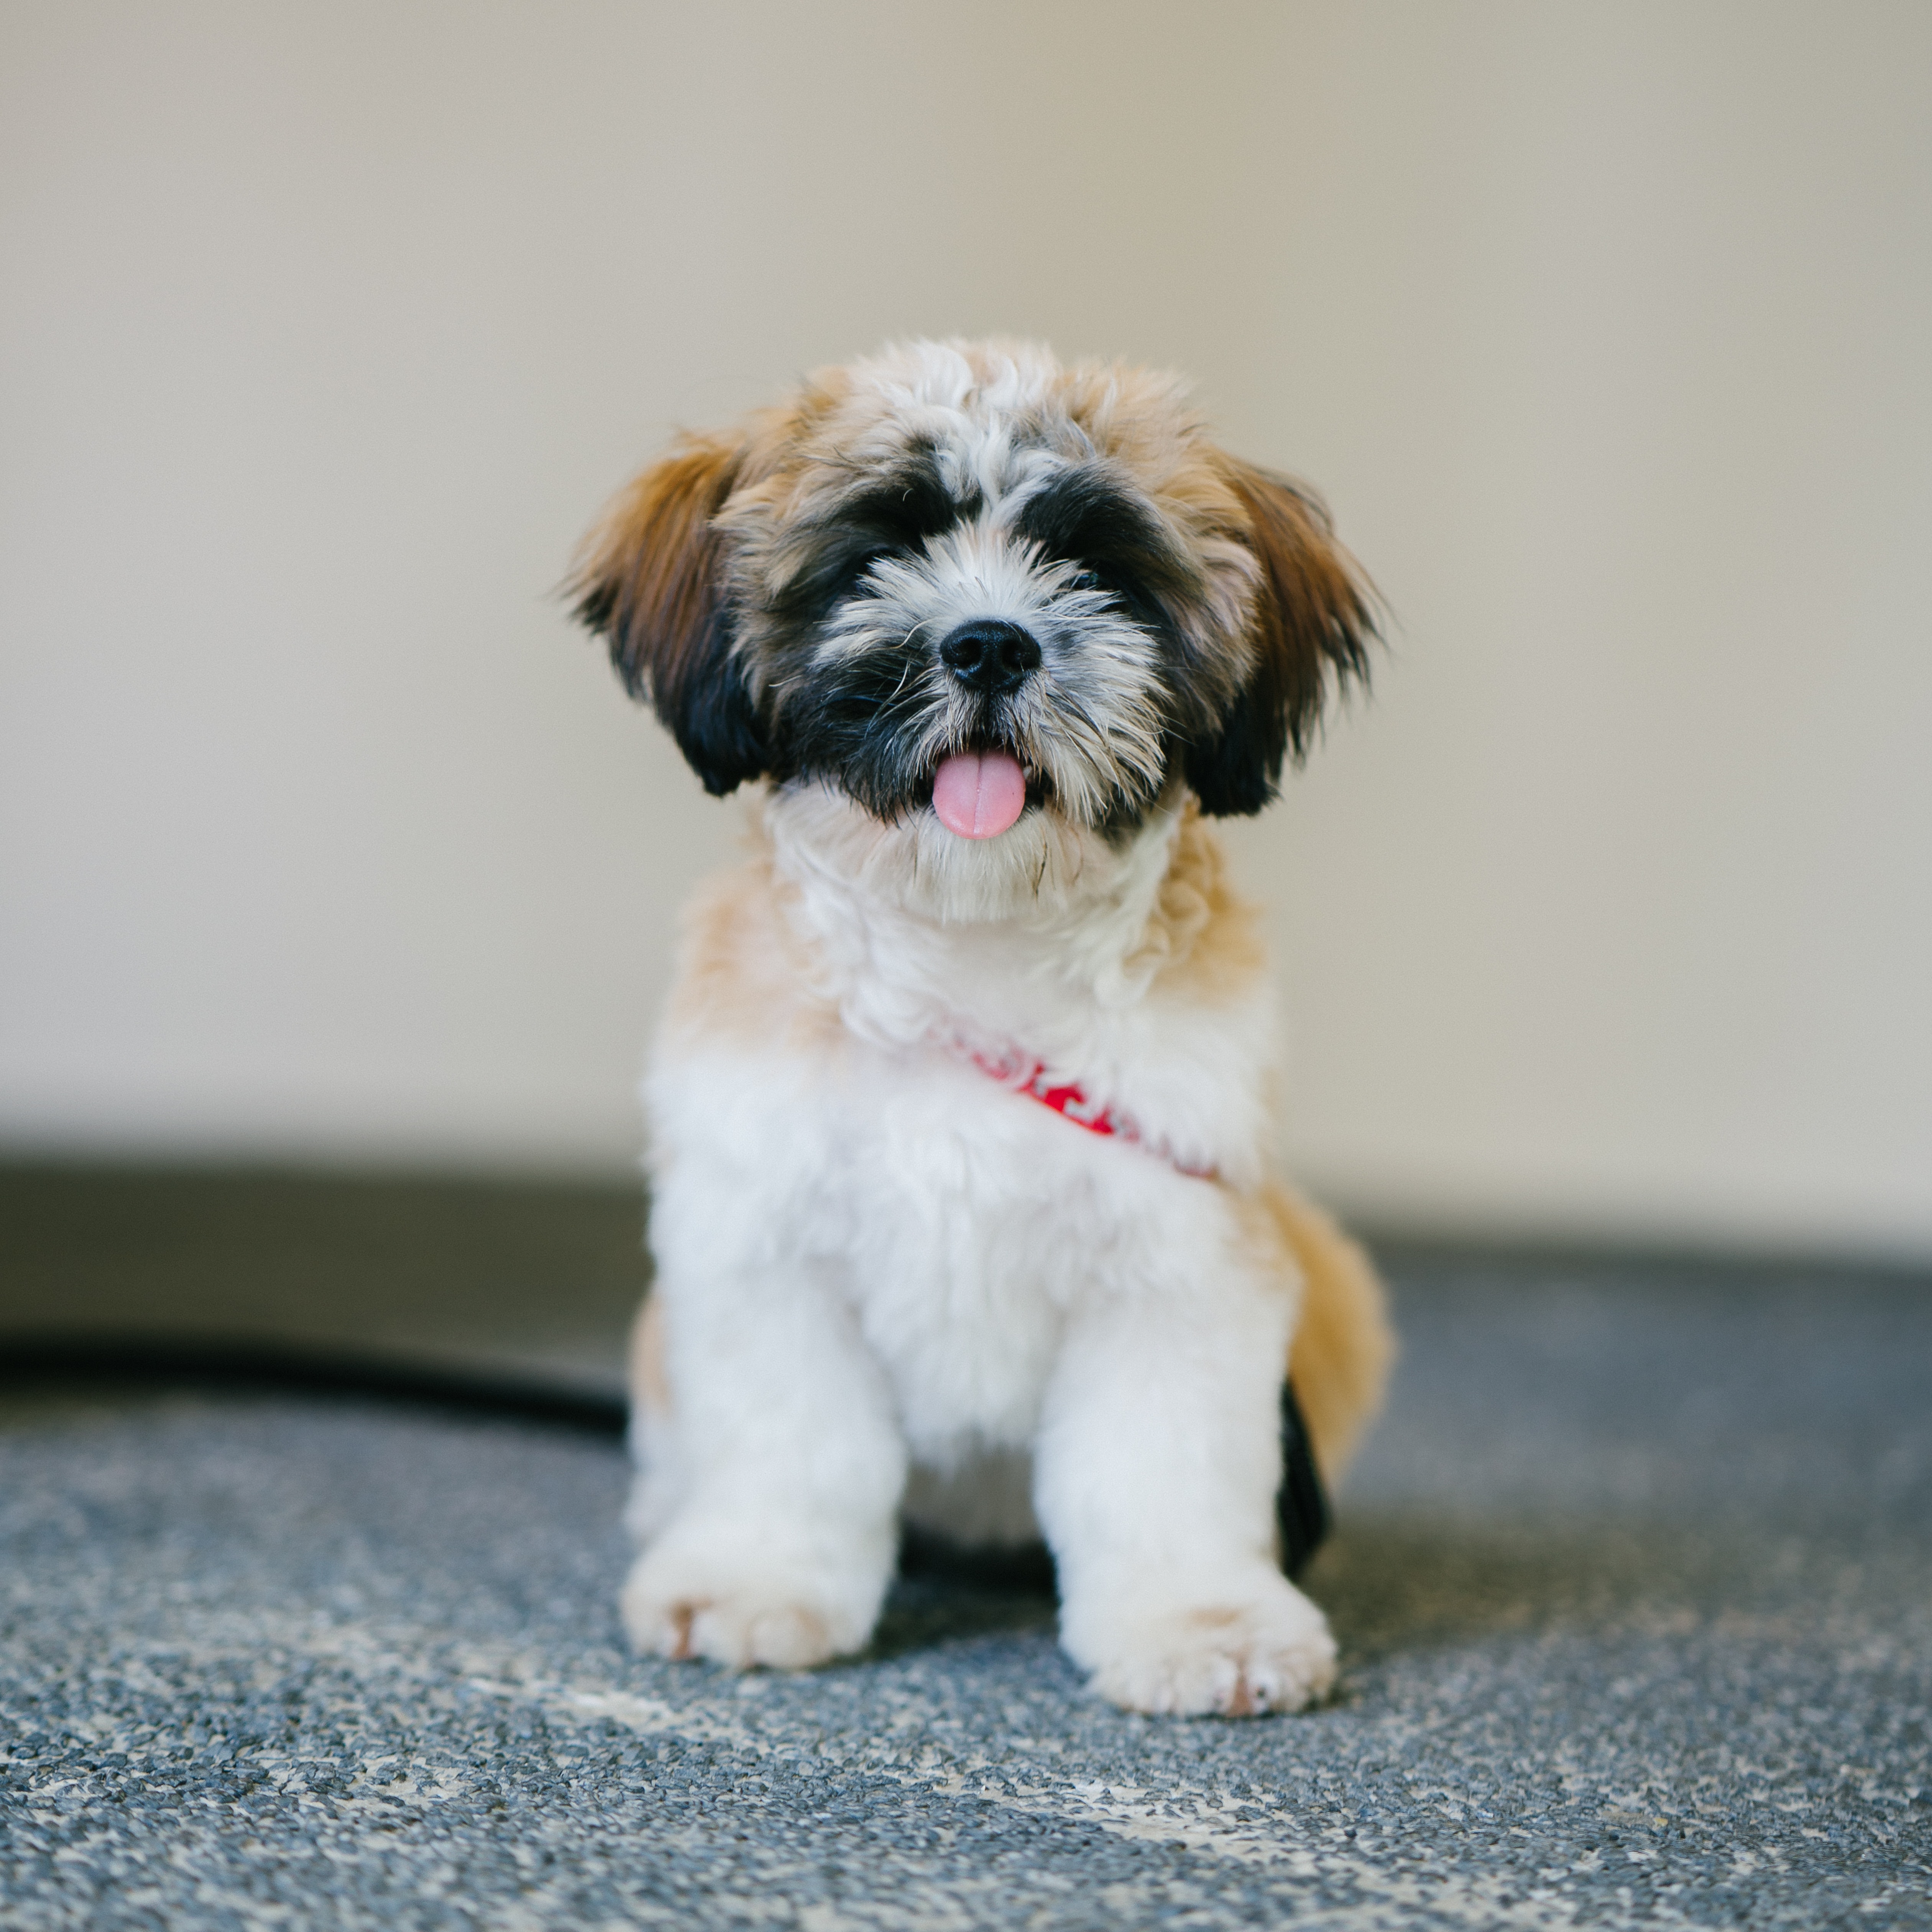
dog, mammal, vertebrate, dog breed, canidae, shih tzu, carnivore, Maltepoo, chinese imperial dog, puppy, companion dog, lhasa apso, Mal shi, snout, Kyi leo, toy dog, lowchen, rare breed dog, non sporting group, Pekapoo, sporting group, morkie, poodle crossbreed, cavachon, petit basset griffon vend en, havanese, Shih poo, liver, tibetan terrier, fawn